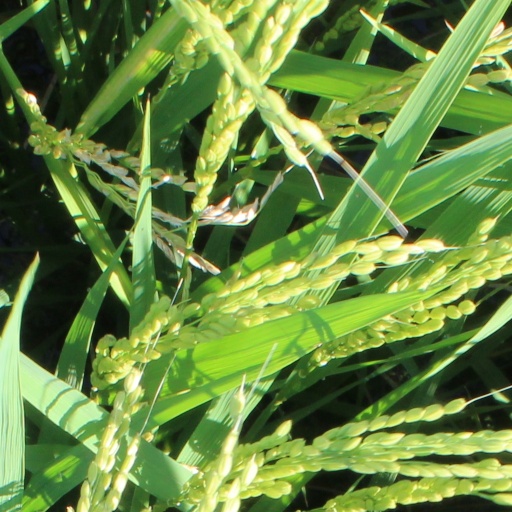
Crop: rice